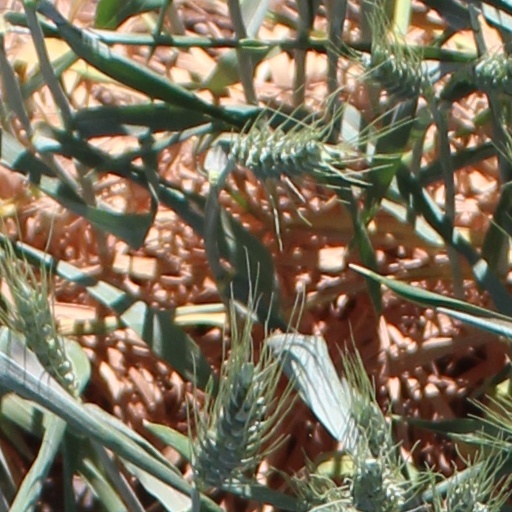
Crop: wheat